Creation CA07

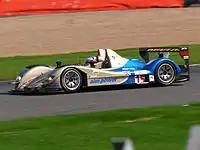
Creation CA07-AIM at the 2008 1000km of Silverstone

The Creation CA07 is an Le Mans Prototype LMP1 race car designed, developed and built by British manufacturer Creation Autosportif and KW Motorsport, for the Le Mans Endurance Series and the 24 Hours of Le Mans. A replacement to the Creation CA06/H, it was Creation's first all-new prototype.